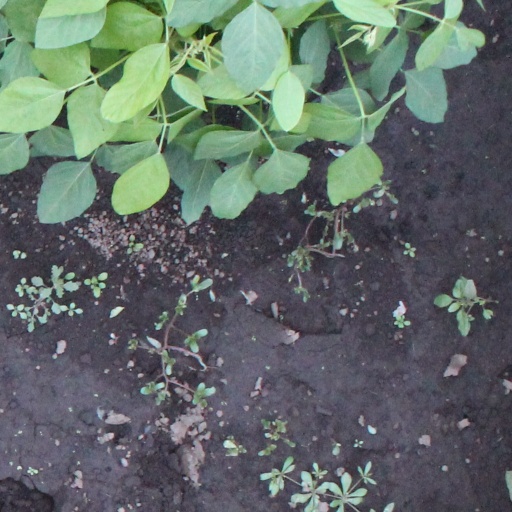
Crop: soybean